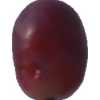
Label: pink_grape